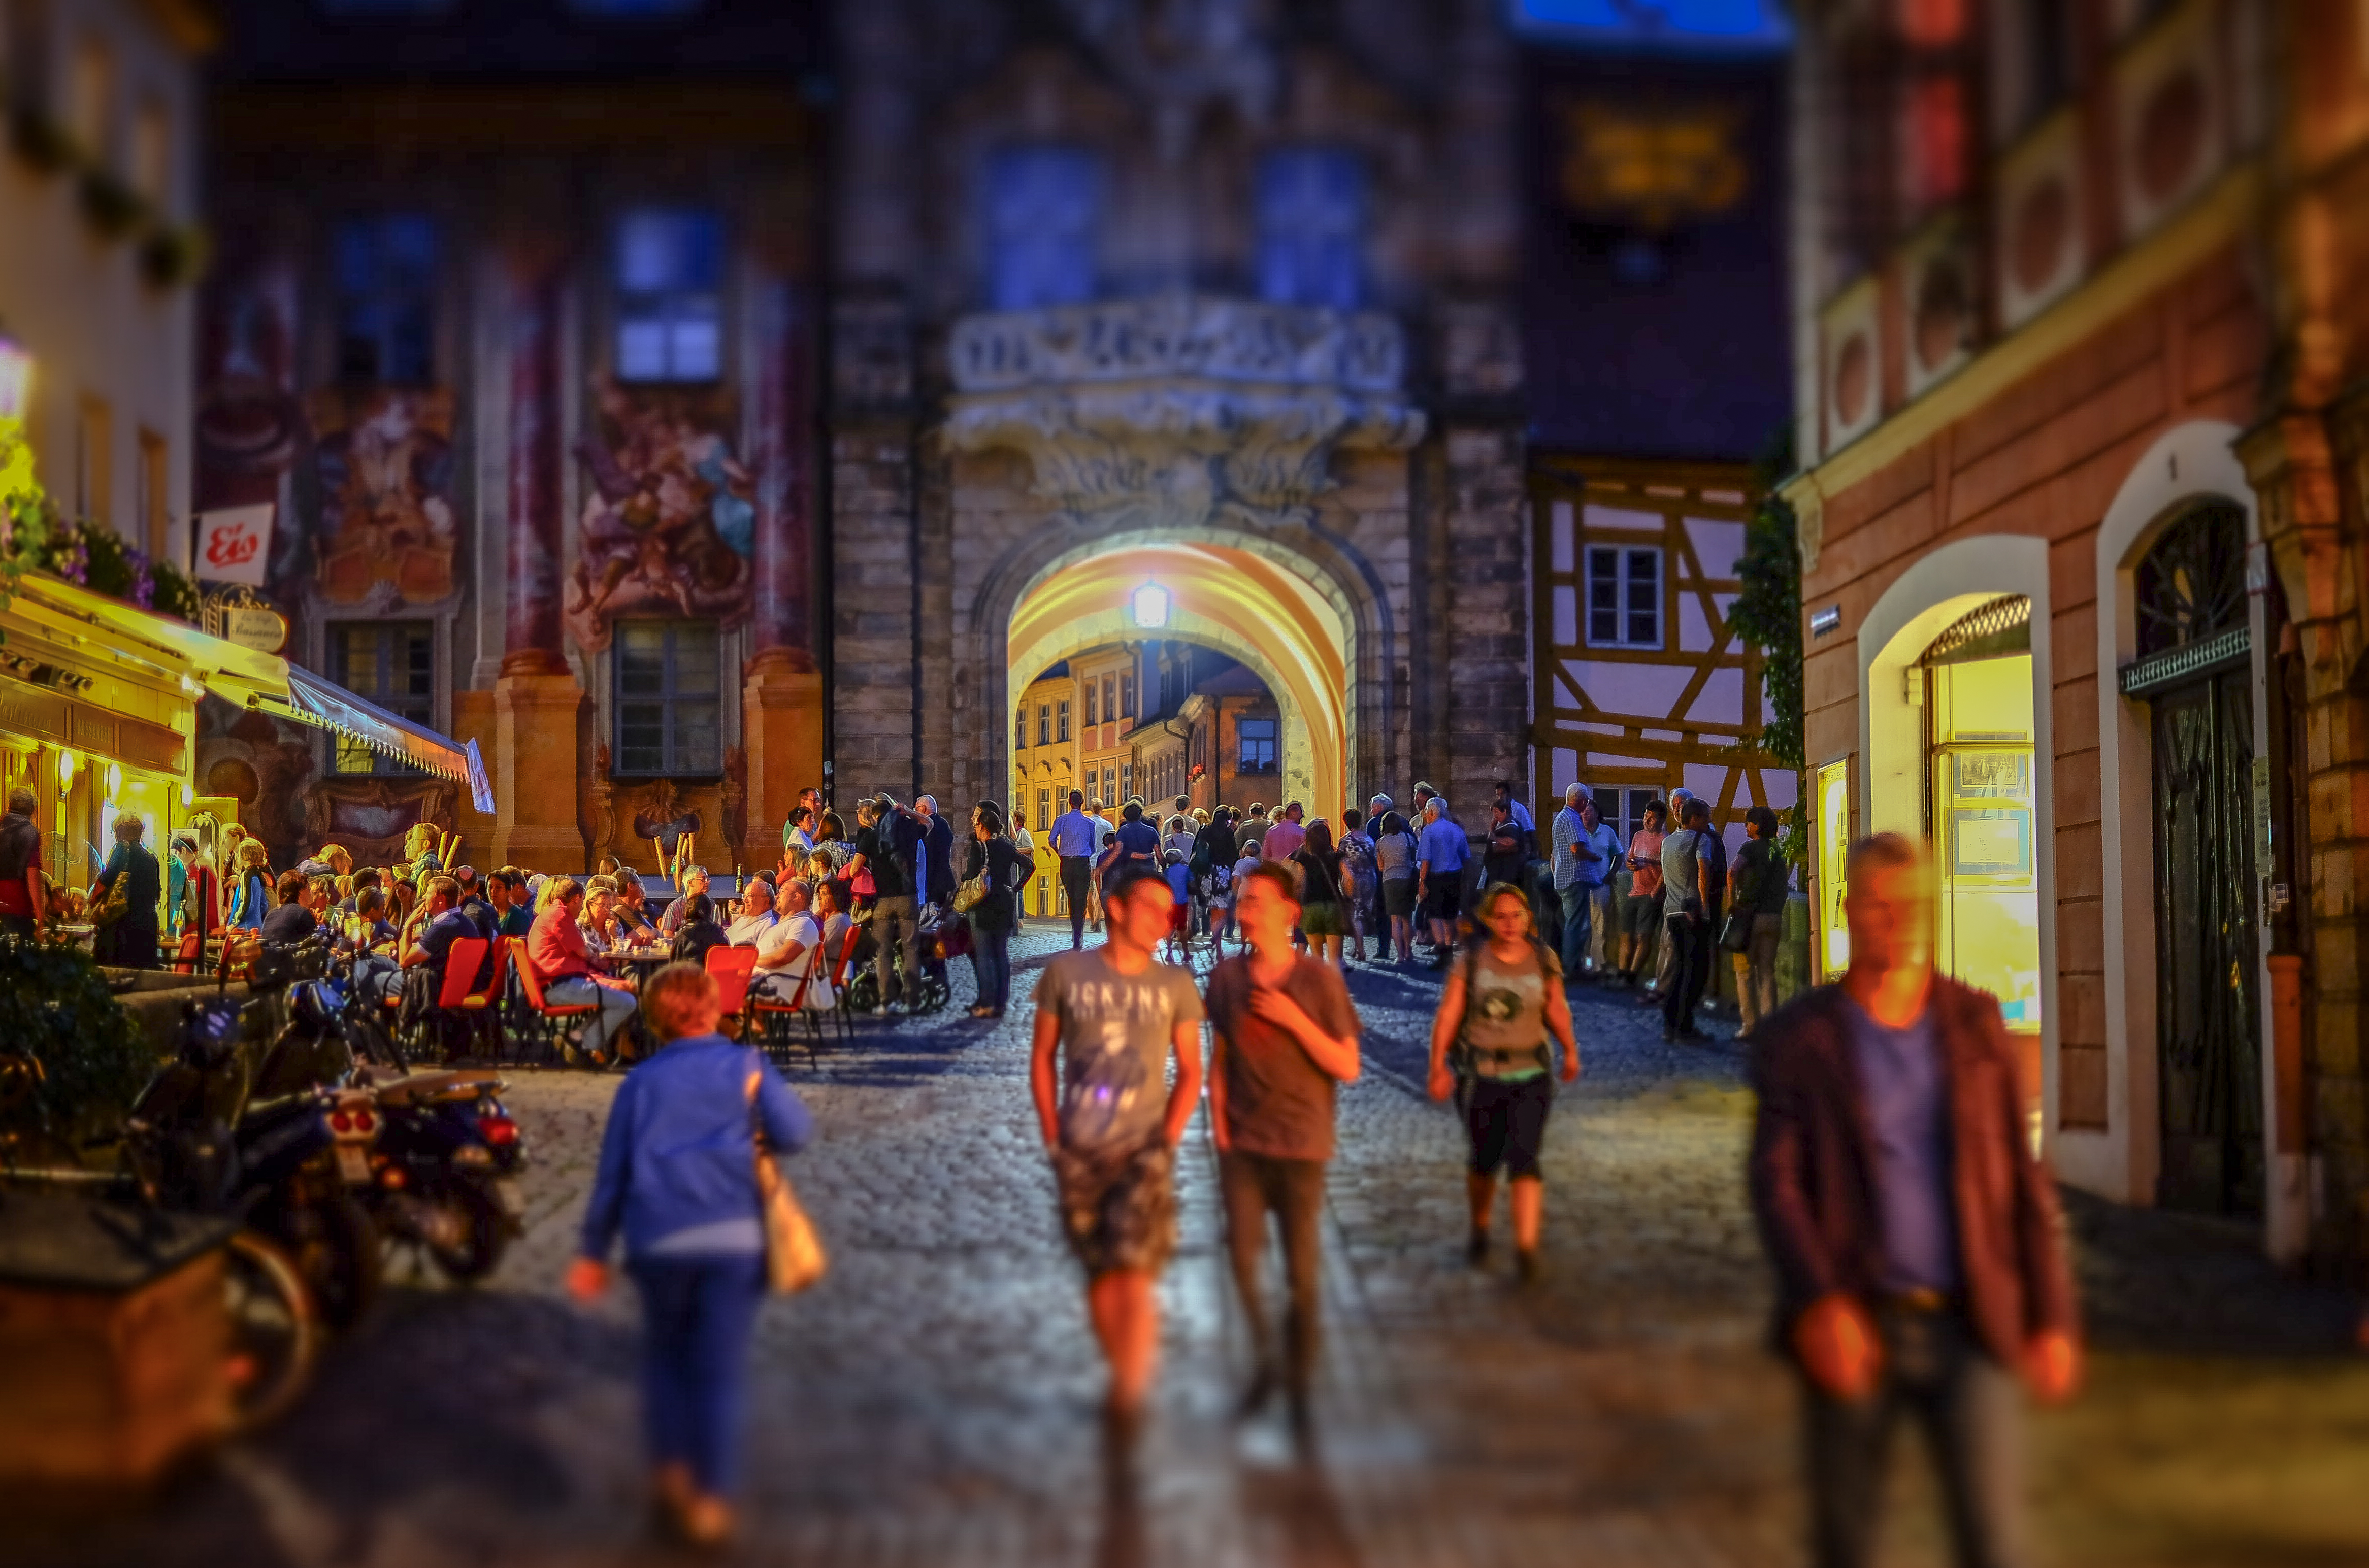
road, street, night, city, urban, crowd, evening, stadt, germany, deutschland, nacht, abend, bayern, bavaria, franken, worldheritage, kulturerbe, bamberg, welterbe, weltkulturerbe, unescowelterbe, lovelycity, culturalheritage, spaziergang, passejata